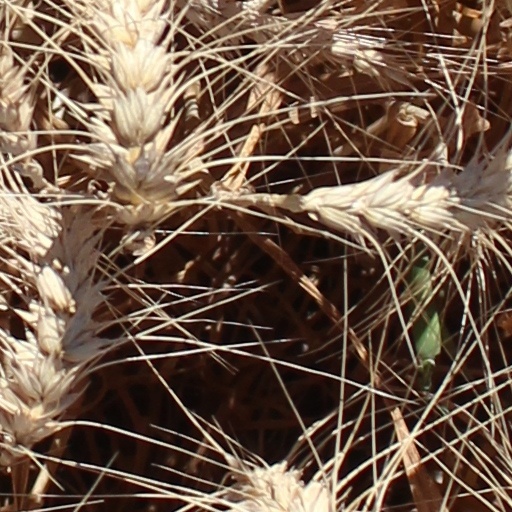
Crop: wheat